Hydrogeomorphology

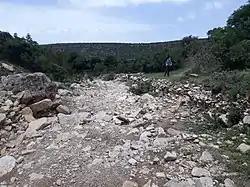
Example of a feedback effect in hydrogeomorphology: this river in Addilal (Ethiopia) is incising, due to reforestation on the upper slopes, hence much less sediment is brought in and the river erodes its own bed - this is called "clear water effect"

R. E. Horton pioneered the hydrologic and hydromorphometric analysis of basin and provided a rational and systematic base. He framed the geomorphic parameters with hydrologic parameters of the drainage system. Thus hydrological criteria not only assist the geomorphologists to evaluate the hydrogeomorphic characteristics of a drainage basin also facilitate their extrapolation in space and time. Mark M. Brinson proposed "A Hydrogeomorphic Classification for Wetlands" in 1993.